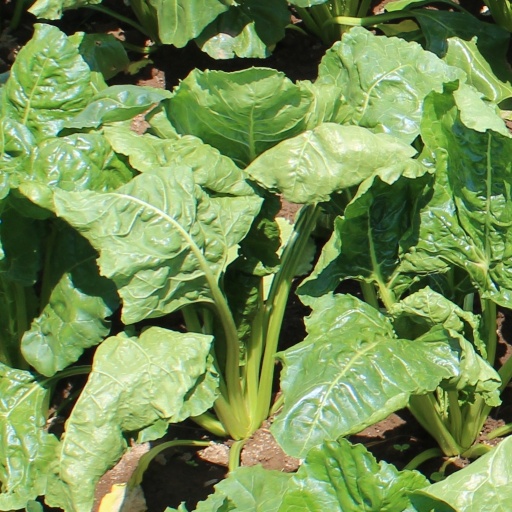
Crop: sugar beet